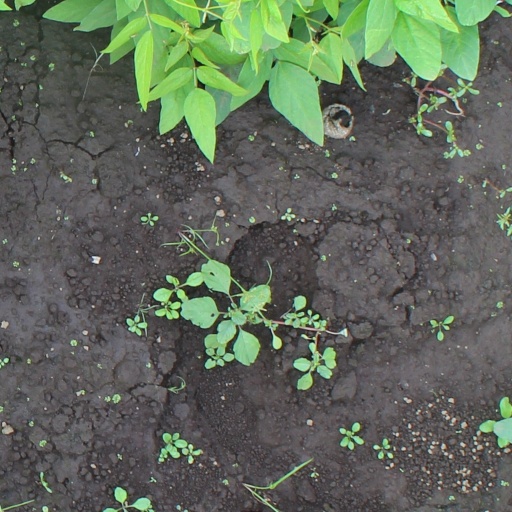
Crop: soybean